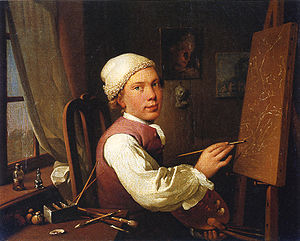
Selvportræt / Gallerier med eksempler på selvportrætter gennem tiden / Maleri
Når en person eller kunstner portrætterer sig selv, kaldes resultatet et selvportræt. Selvportræt kan fx laves i skulptur, foto-, tegne- og malerkunsten.